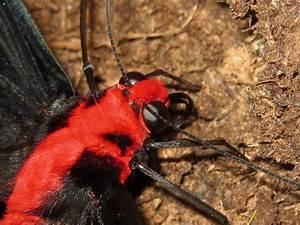
butterfly